Drumheller

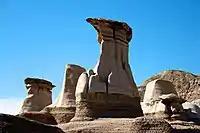
"Hoodoos" at Drumheller

South of the traffic bridge over the Red Deer river on Highway 9 is the "World's Largest Dinosaur", a 26.2-metre (86 ft) high fiberglass "Tyrannosaurus rex" that can be entered for a view of the Badlands, including the adjacent 23 metre (75 ft) water fountain, again one of the largest in Canada. It was announced in March 2025 that the dinosaur will close in December 2029 at the end of the current lease term.